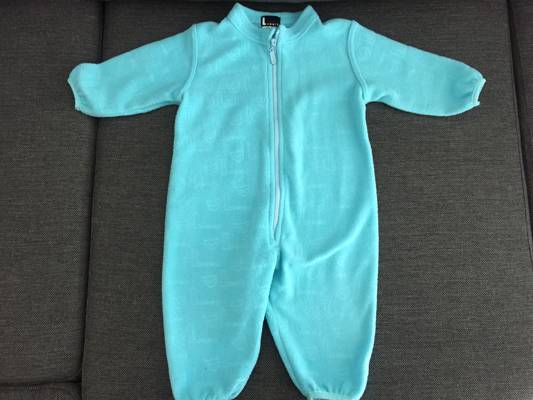
Waste category: clothes